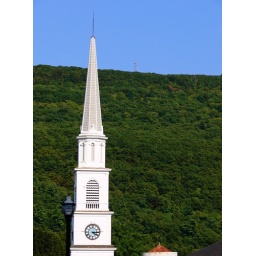
not a cloud in the sky